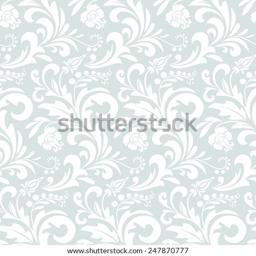
wallpaper in the style of art period .